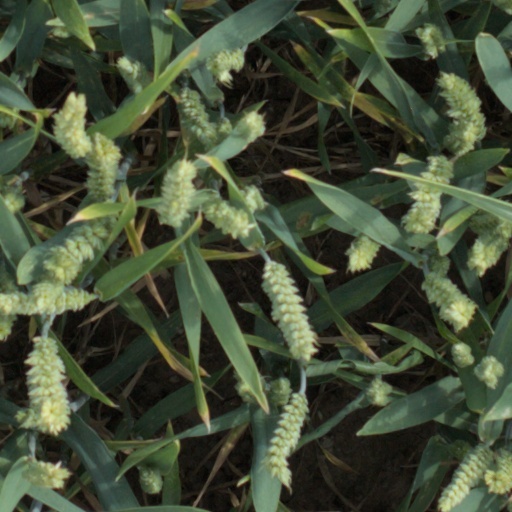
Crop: wheat